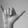
ASL letter: Y